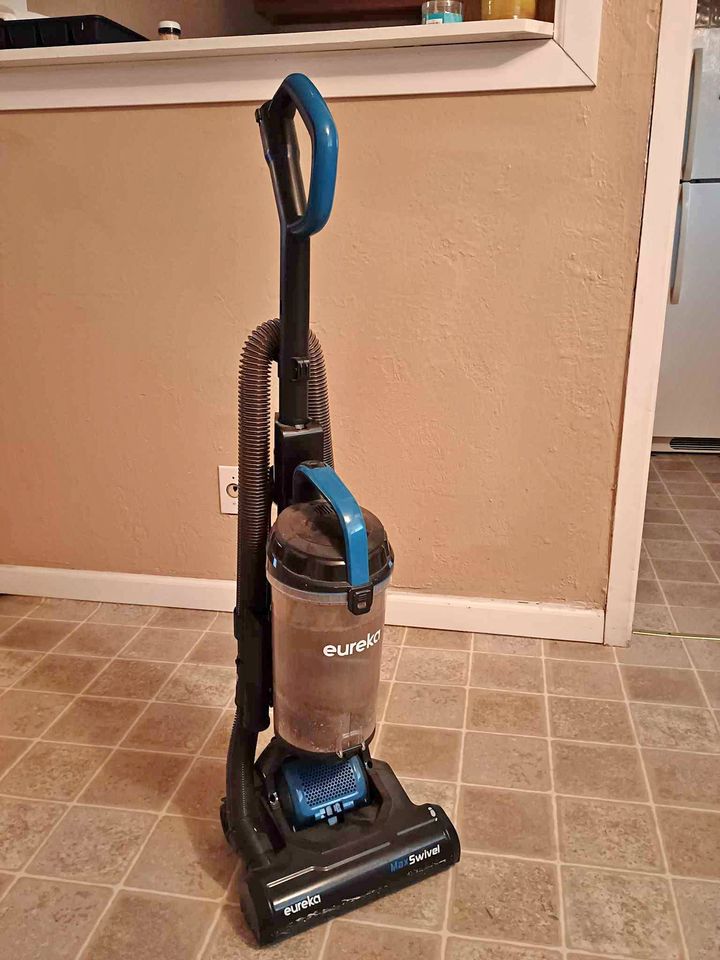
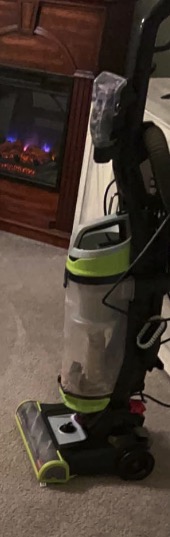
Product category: items_vacuum
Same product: no